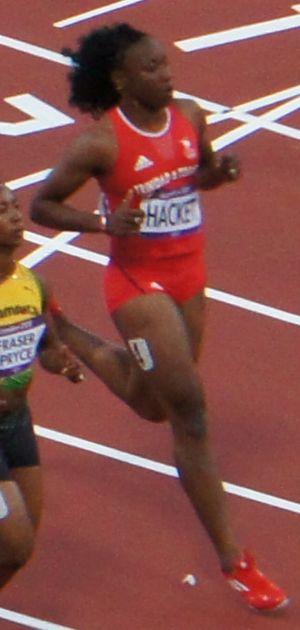
Semoy Hackett est une athlète trinidadienne, spécialiste du sprint.